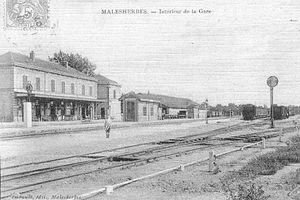
La gare de Malesherbes est une gare ferroviaire française de la ligne de Villeneuve-Saint-Georges à Montargis, située sur le territoire de la commune du Malesherbois, dans le département du Loiret, en région Centre-Val de Loire.